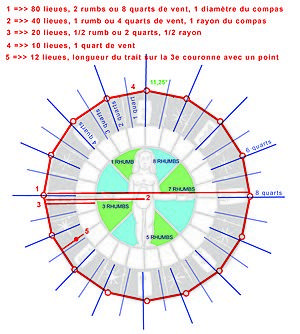
Roue Pôle-Homme, cadran compas, dérive
La roue pôle-homme est un instrument « marinisé » au XVᵉ siècle par les portugais, qui fournit au marin un cadran des heures, un cadran aux étoiles, un cadran compas, un cadran solaire, un cadran lunaire et un cadran des marées, avec les règlements pour chaque cadran. Il présente une double fonction, en 24 secteurs et 32 aires.